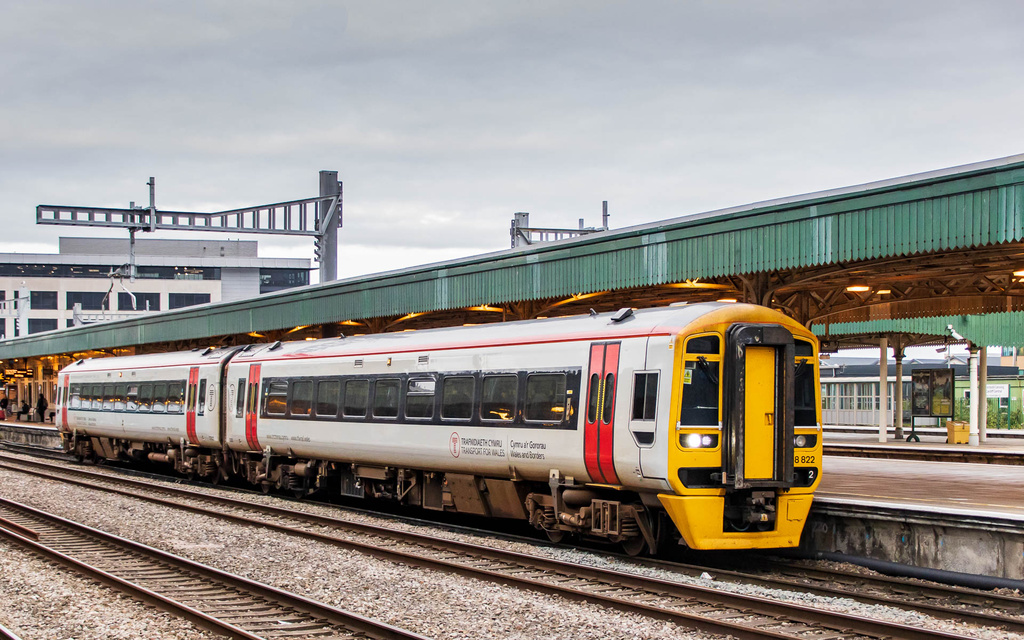
Vehicle type: Trains